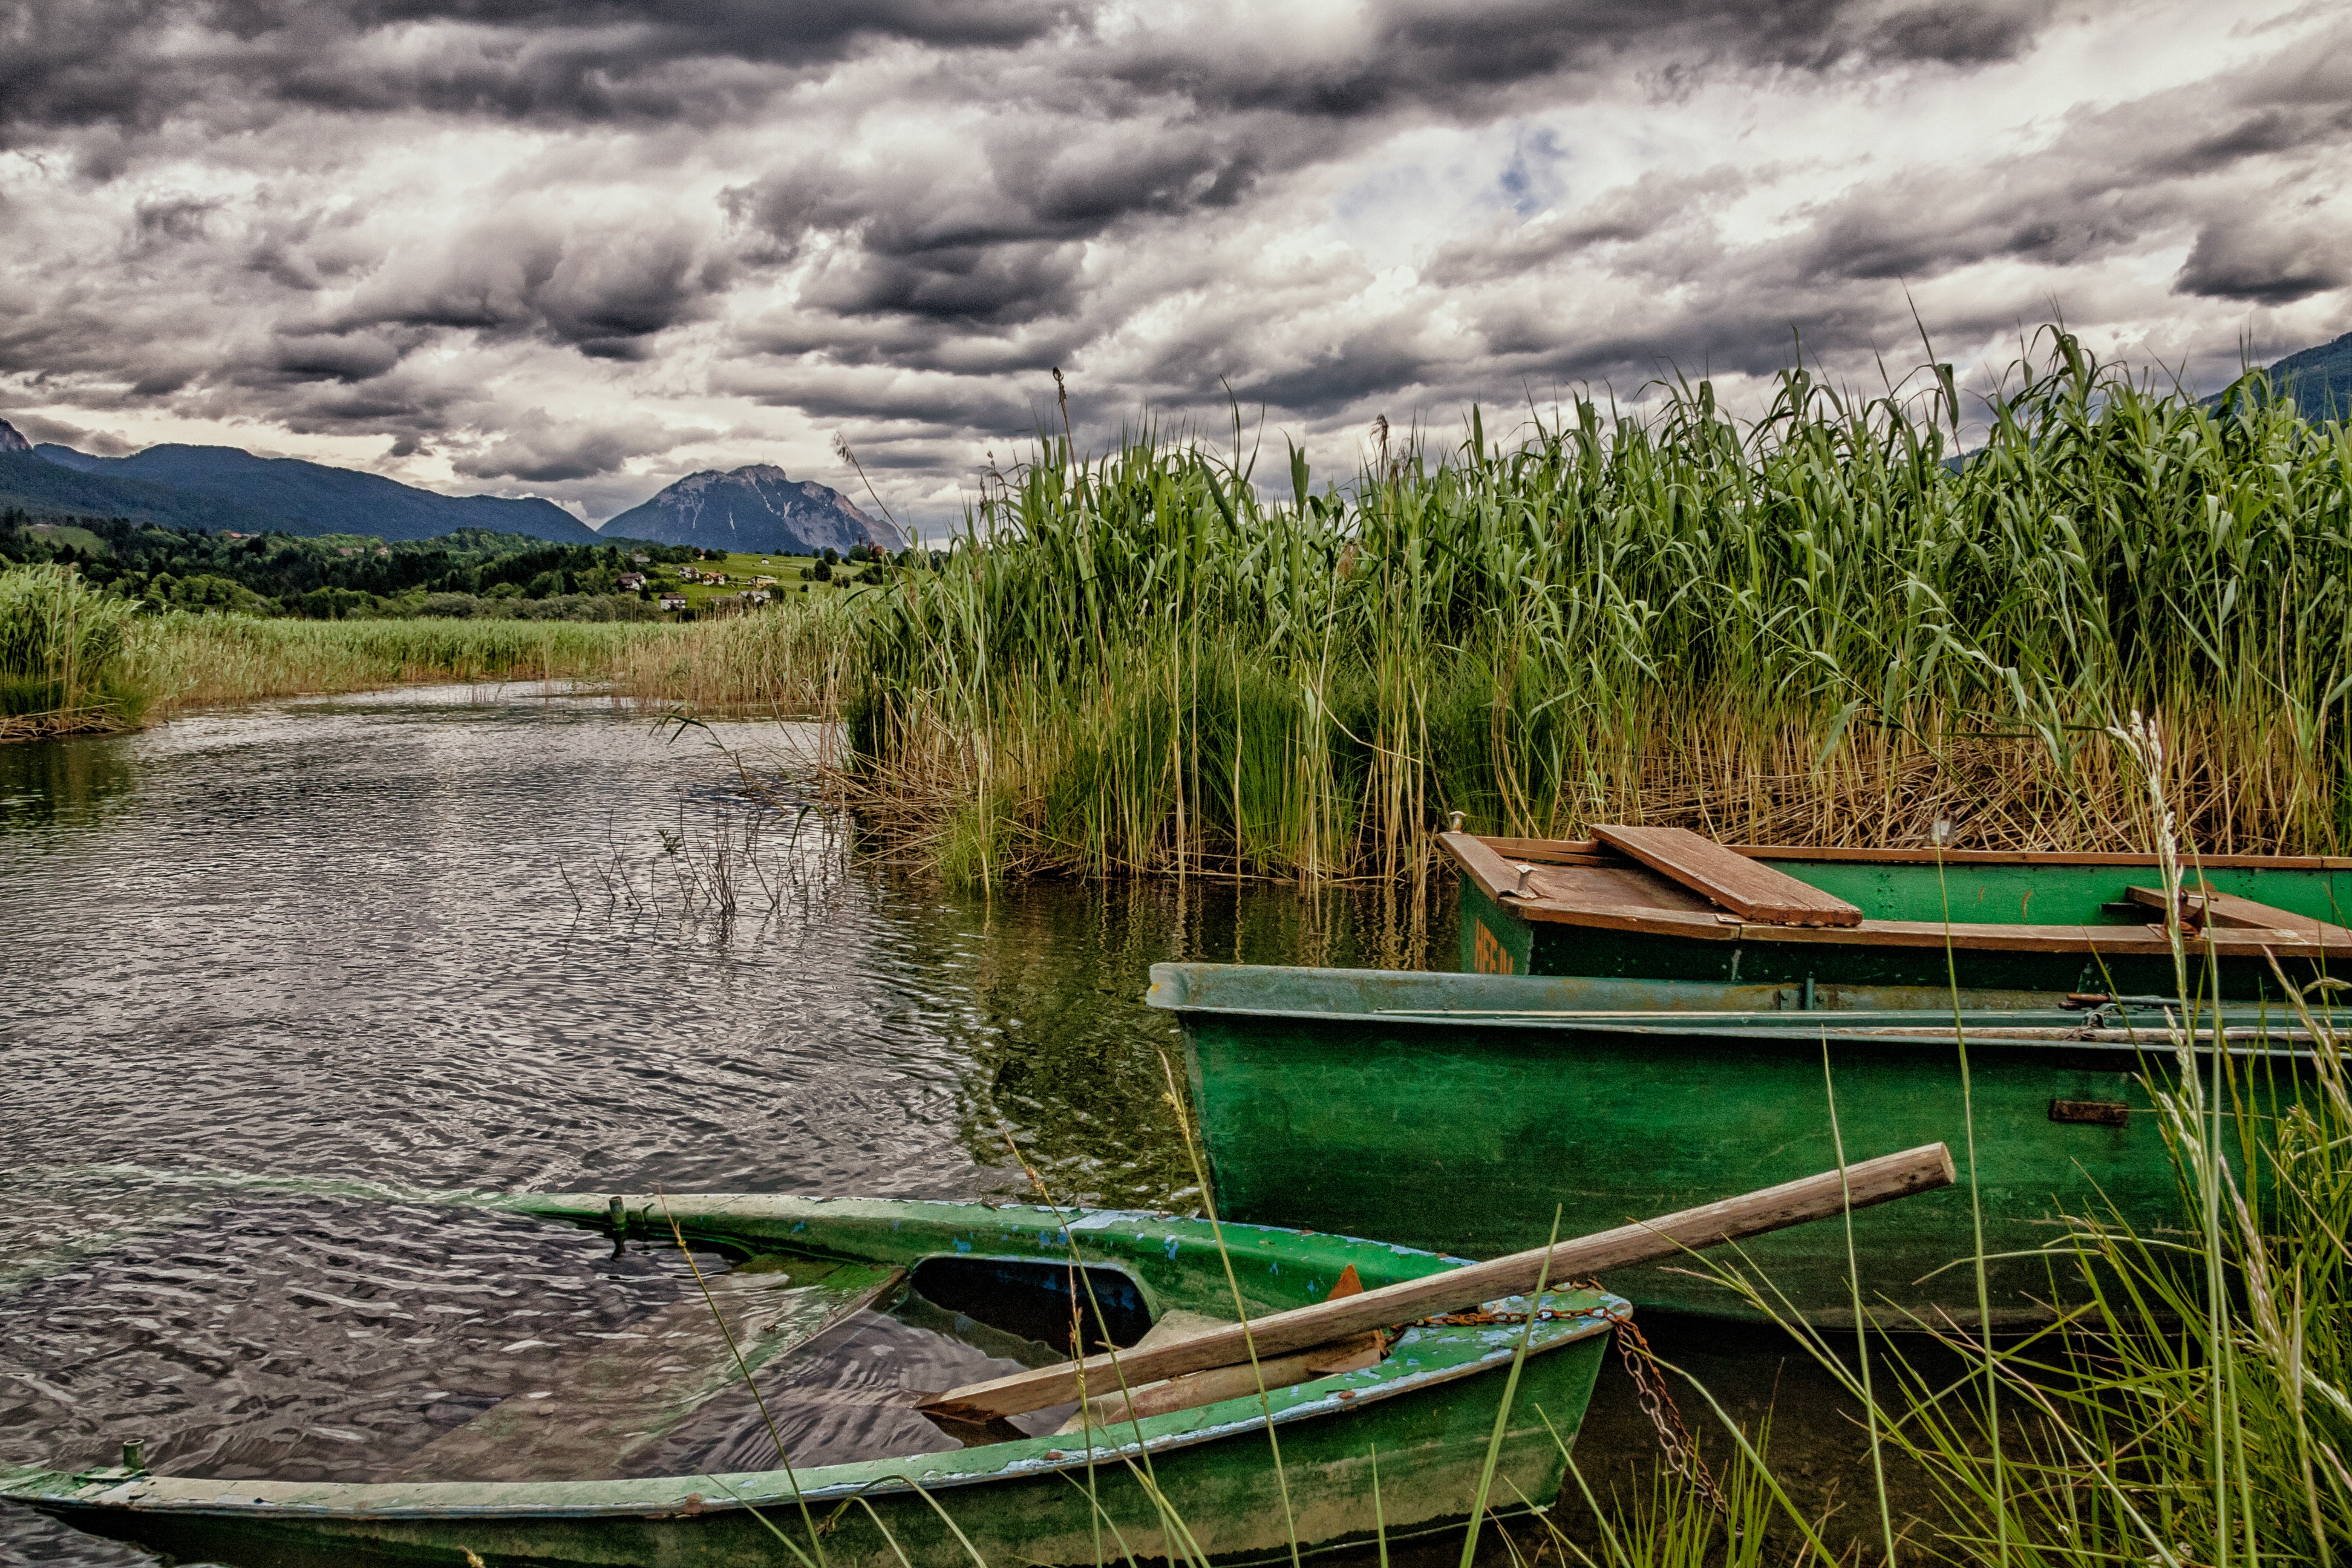
water, marsh, sky, boat, lake, river, canoe, reed, vehicle, reservoir, waterway, lakeside, rowing boat, clouds, boating, mountains, boats, wetland, habitat, loch, ecosystem, carinthia, pressegger see, hermagor, natural environment, geographical feature, watercraft rowing